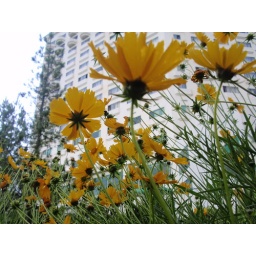
sea of yellow flowers with our hotel building in the background